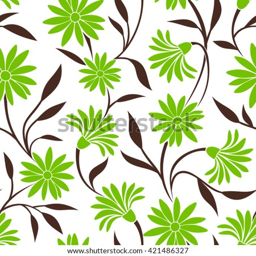
vector seamless pattern with green flowers and brown leaves on a white background .